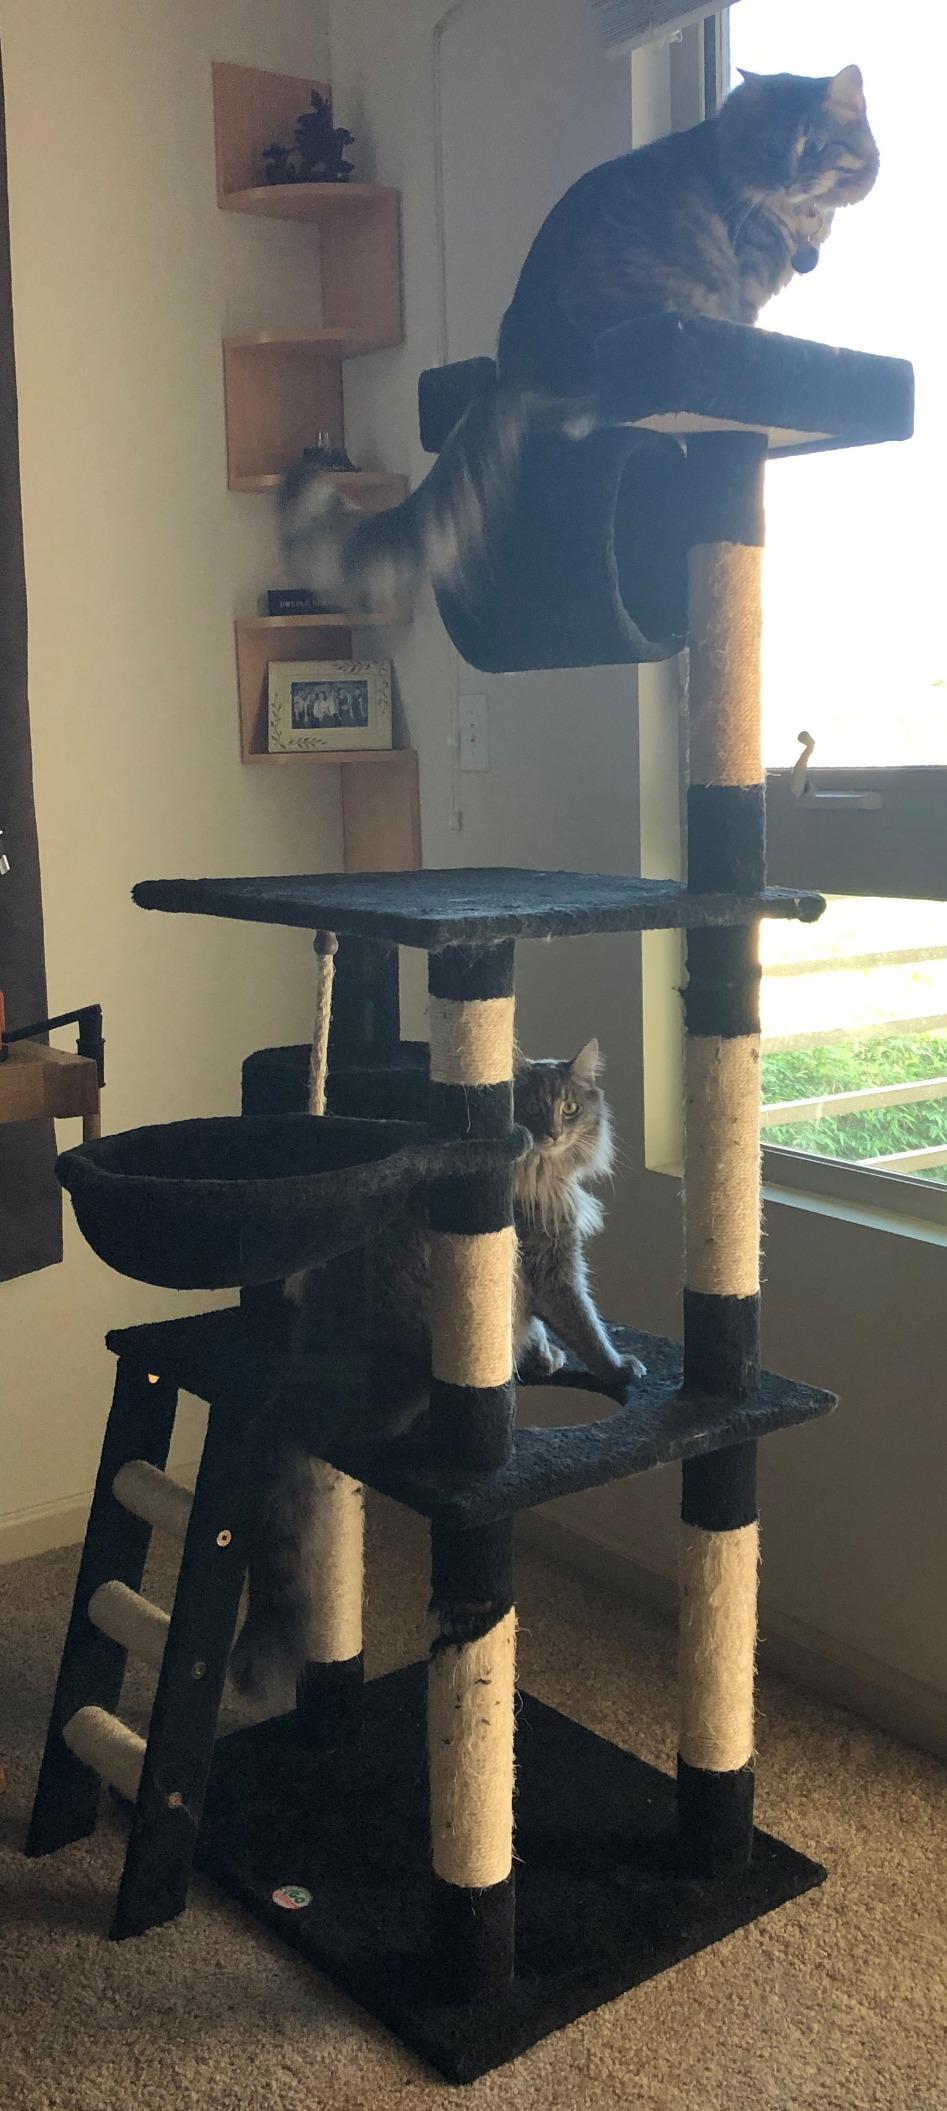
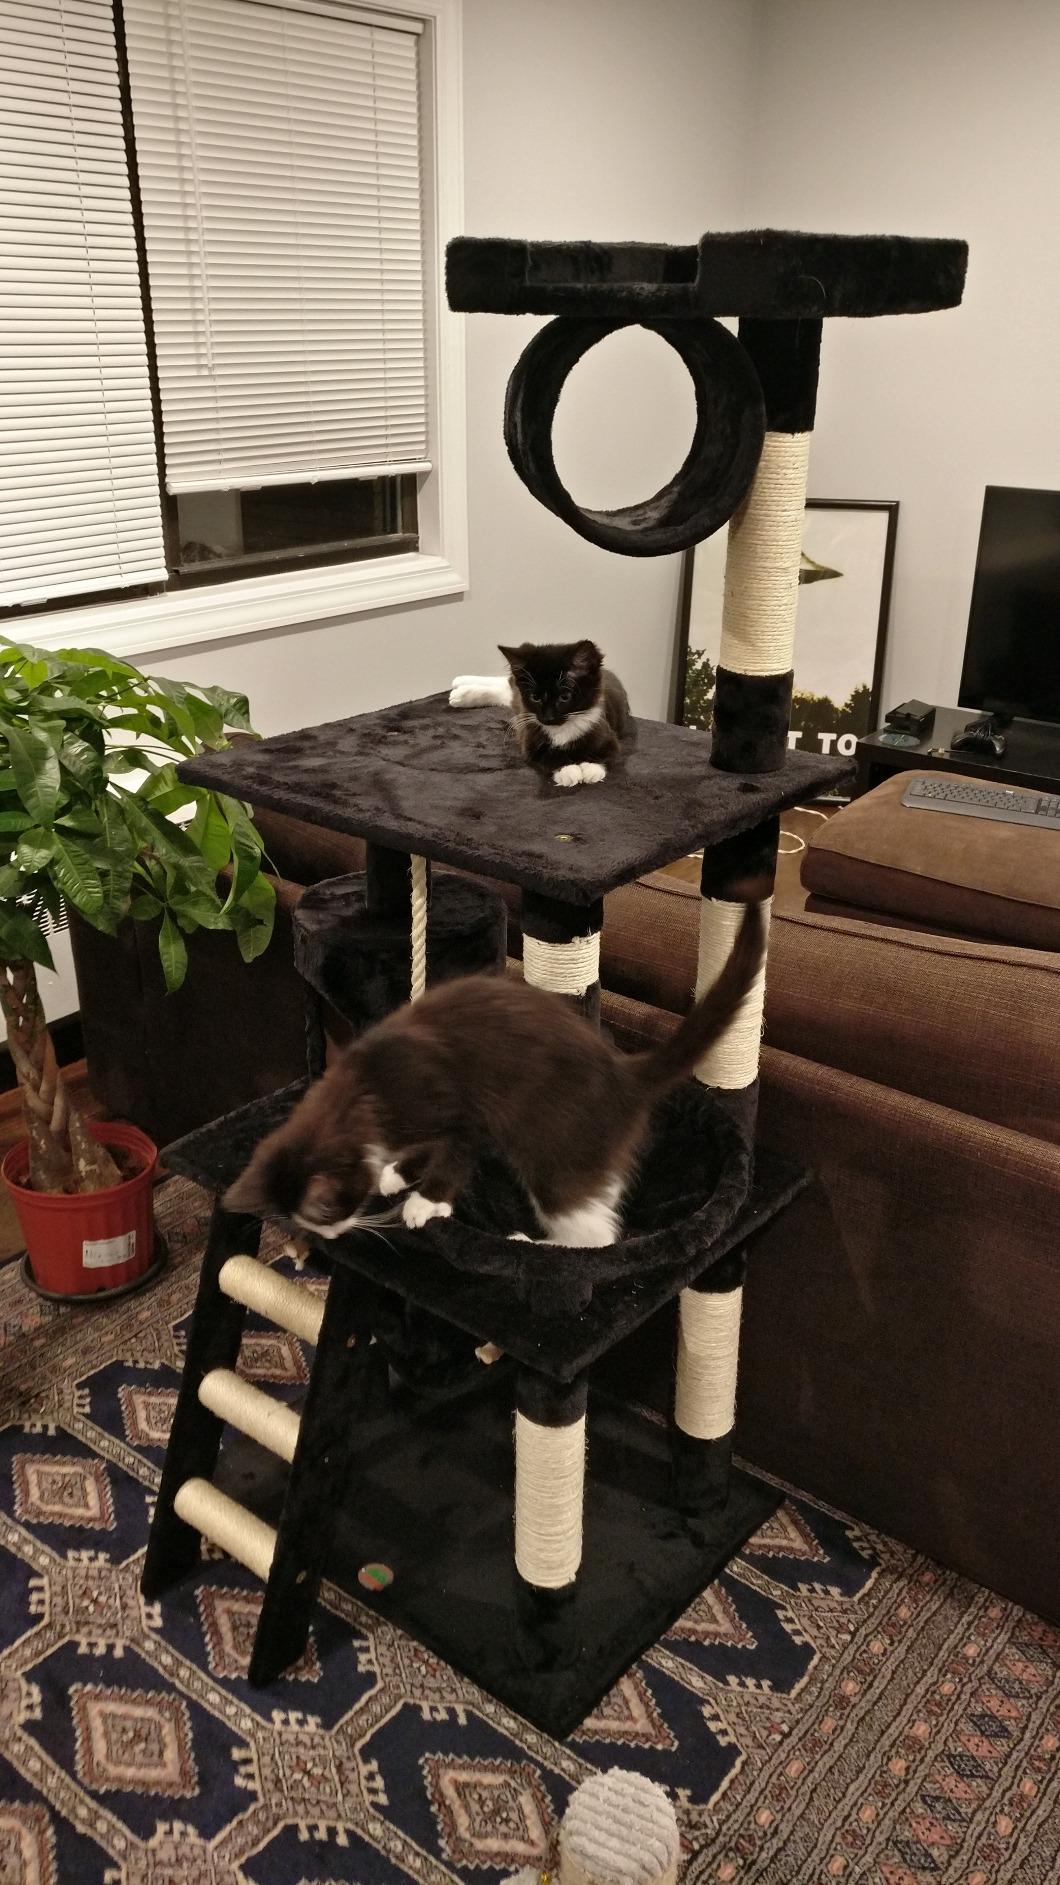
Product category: items_cat tree
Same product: yes